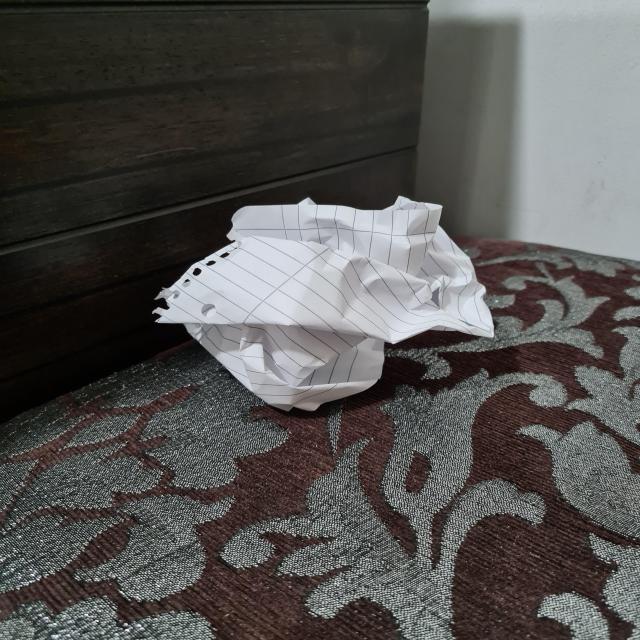
Label: tissues